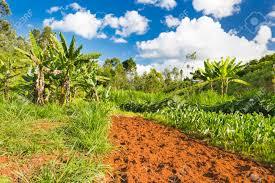
Shamba hili ni la ndizi vile vile nyasi ya kijani kibichi. Linaonekana kuwa limepaliliwa kwa sehemu ingine. Kwa mbele kiasi iko ndizi ambazo zimekuwa kwa utaratibu kabisa.